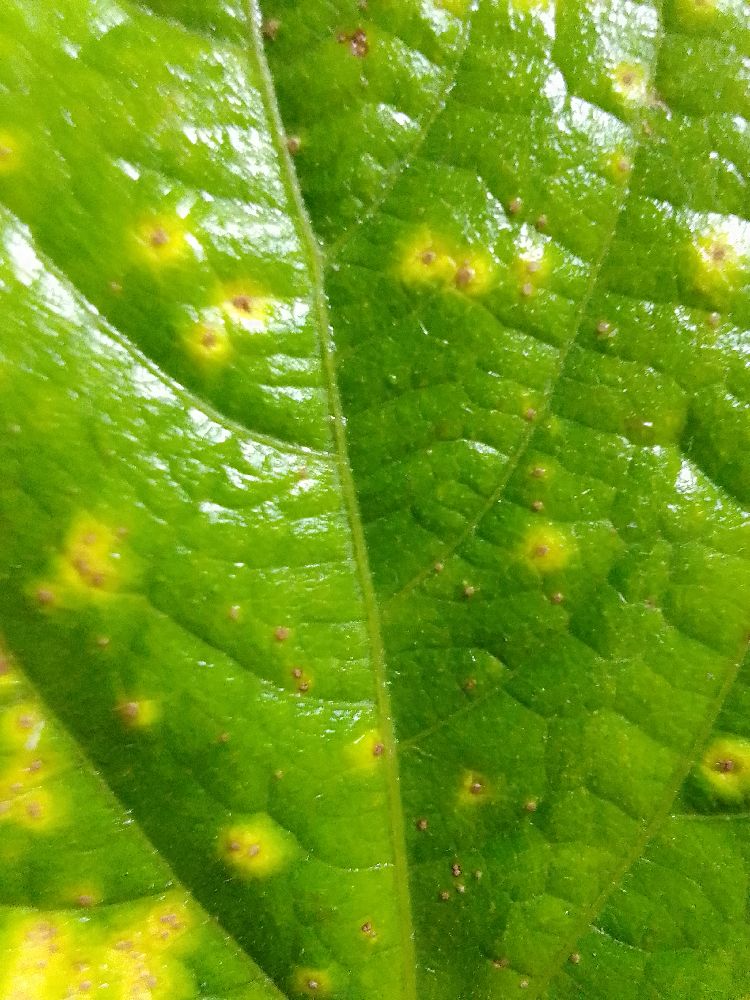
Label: rust